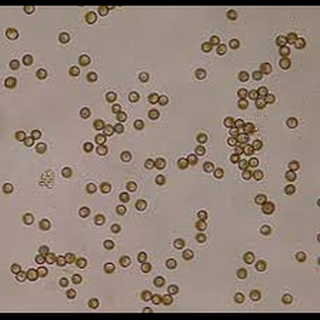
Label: wheat_smut